Siege of Montmédy

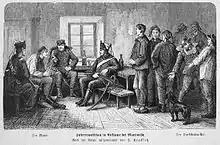
Requisitions from the peasants near Montmédy, "Die Gartenlaube", 1871

The Government of National Defense, led by Léon Gambetta, calls for the creation of free corps (or companies) of snipers intended to harass the enemy: "That each Frenchman receive or take a rifle, and that he is put at the disposal of the authority: the fatherland is in danger!". These volunteers appear in the Ardennes from August 1870 and multiplied after the disaster of the Imperial German Army, renewing a practice well known in border regions since the invasions of 1814 and 1815. Among these improvised units are the Scouts of the Ardennes, "Chasseurs de l'Argonne", "Montagnards de Revin", "Corps franc de Vosges", and other units.